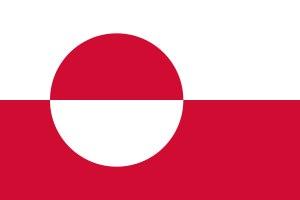
L'histoire du Groenland se divise en plusieurs phases très distinctes. Colonisé successivement ou parallèlement par divers peuples, le Groenland jouit d'une autonomie importante au sein du royaume du Danemark depuis 1979.